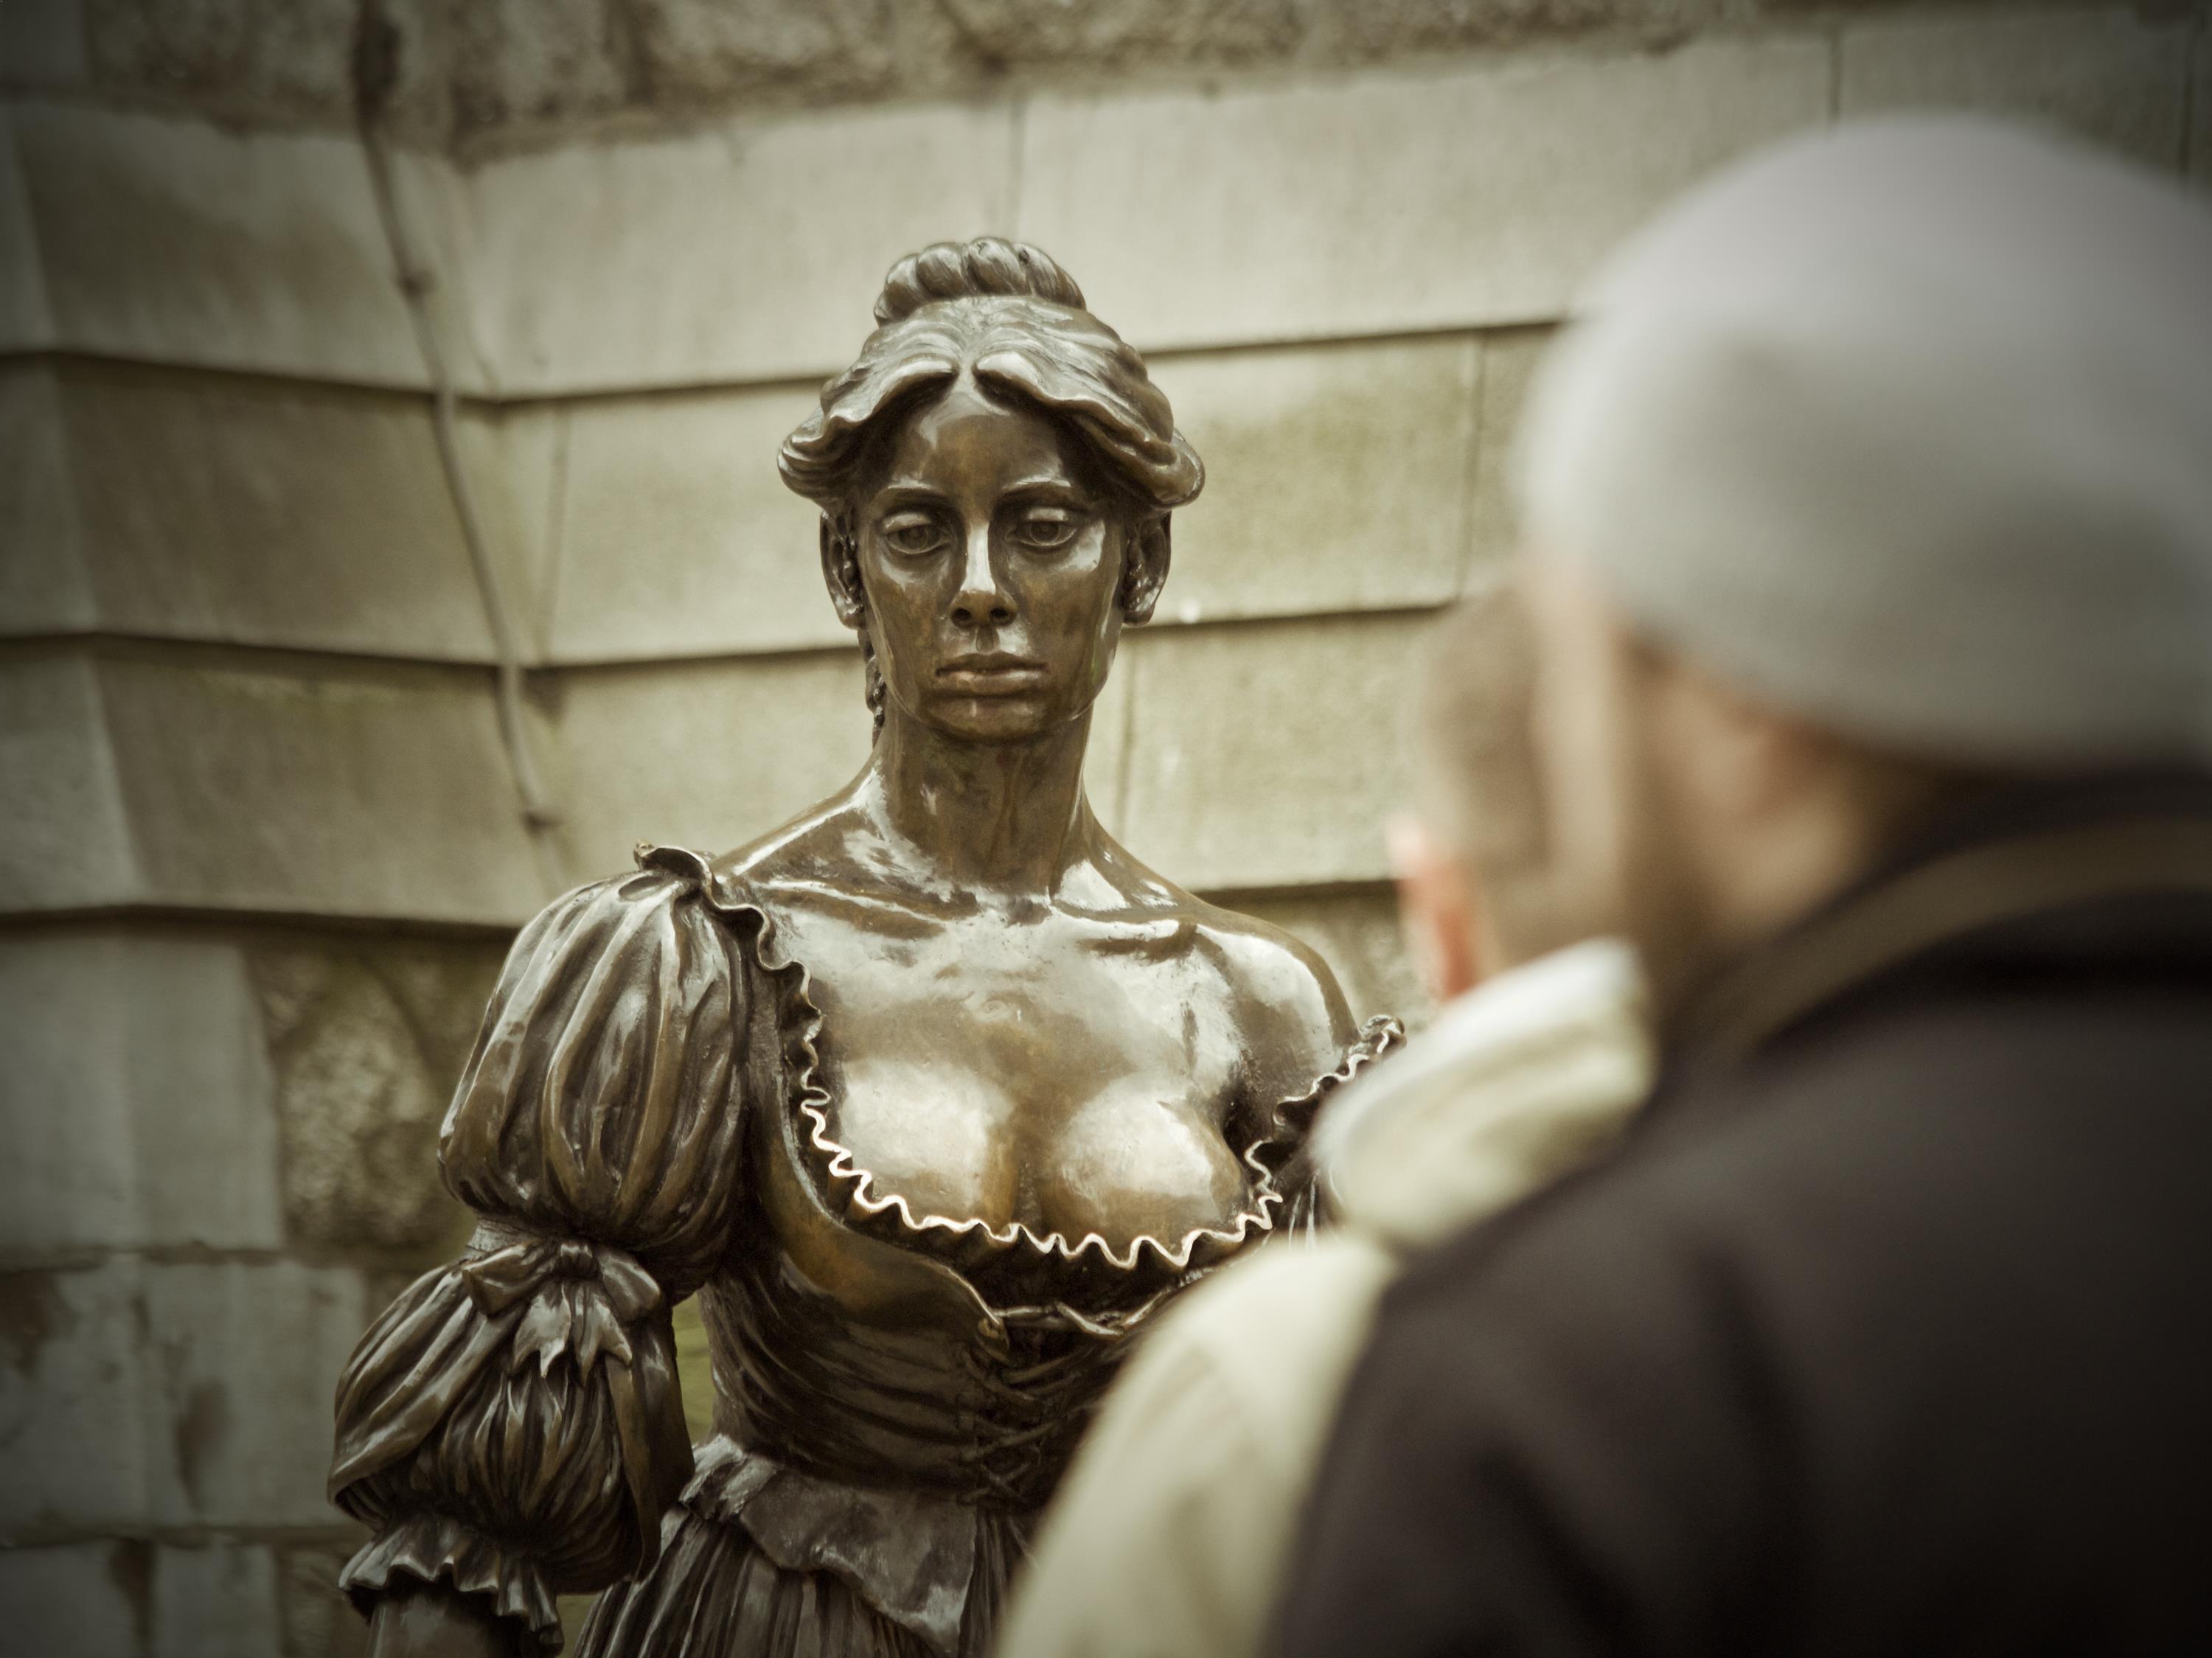
eye, monochrome, sculpture, art, black and white, photography, statue, style